Cheaper to Keep Her (film)

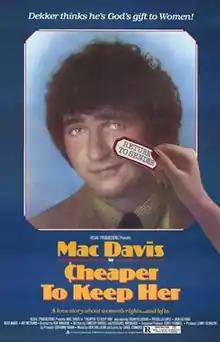
Theatrical release poster

Cheaper to Keep Her is a 1981 American comedy film directed by Ken Annakin, which starred singer-turned-actor Mac Davis alongside Tovah Feldshuh.